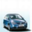
Label: automobile